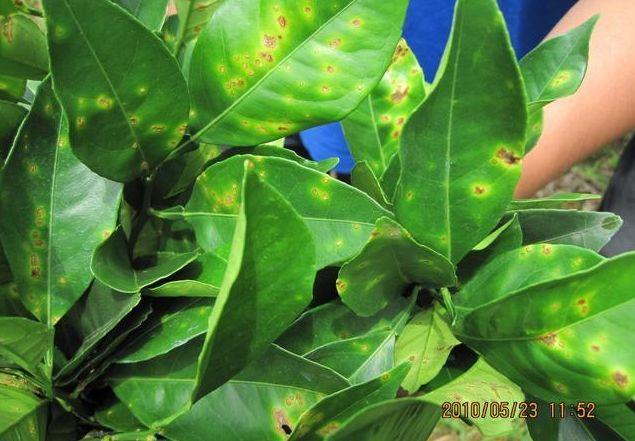
Plant: Citrus
Disease: citrus canker